Yusei Sugiura

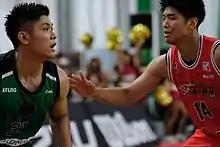
with Tachikawa Dice

His mother is from Akita Prefecture. He is a nephew of Kimikazu Suzuki, a basketball head coach.